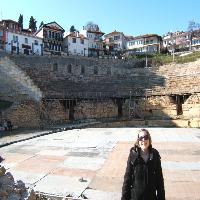
Weather: sun or clear